Alexandria, New South Wales

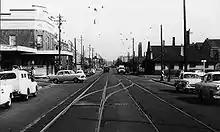
Tram lines, Mitchell Road, early 1950s

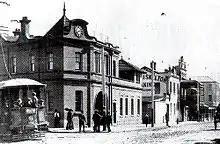
Tram from Mitchell Road in Henderson Road early 1900s

The former Alexandria tram line opened in 1902 as a single-track electric line that was duplicated in 1910. The line branched off from the Botany line at the junction of Henderson and Botany Roads in Alexandria. The line proceeded down Henderson Road then swung left into Mitchell Road. A turn-back was provided at Ashmore Road (near Erskineville Oval) for short working. The line turned right into the present day Sydney Park Road (then known as an extension of Mitchell Road) before terminating at the junction with the Cook's River line at the Princes Highway near St Peters railway station. Services operated from Circular Quay in a route similar to the Botany line as far as the Henderson Road junction. The line was closed in 1959. Transit Systems route 308 generally follows the route as far as St Peters station.